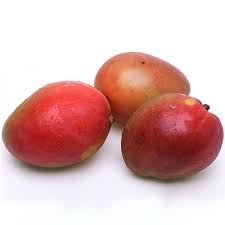
Label: Mango